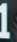
Number: 1